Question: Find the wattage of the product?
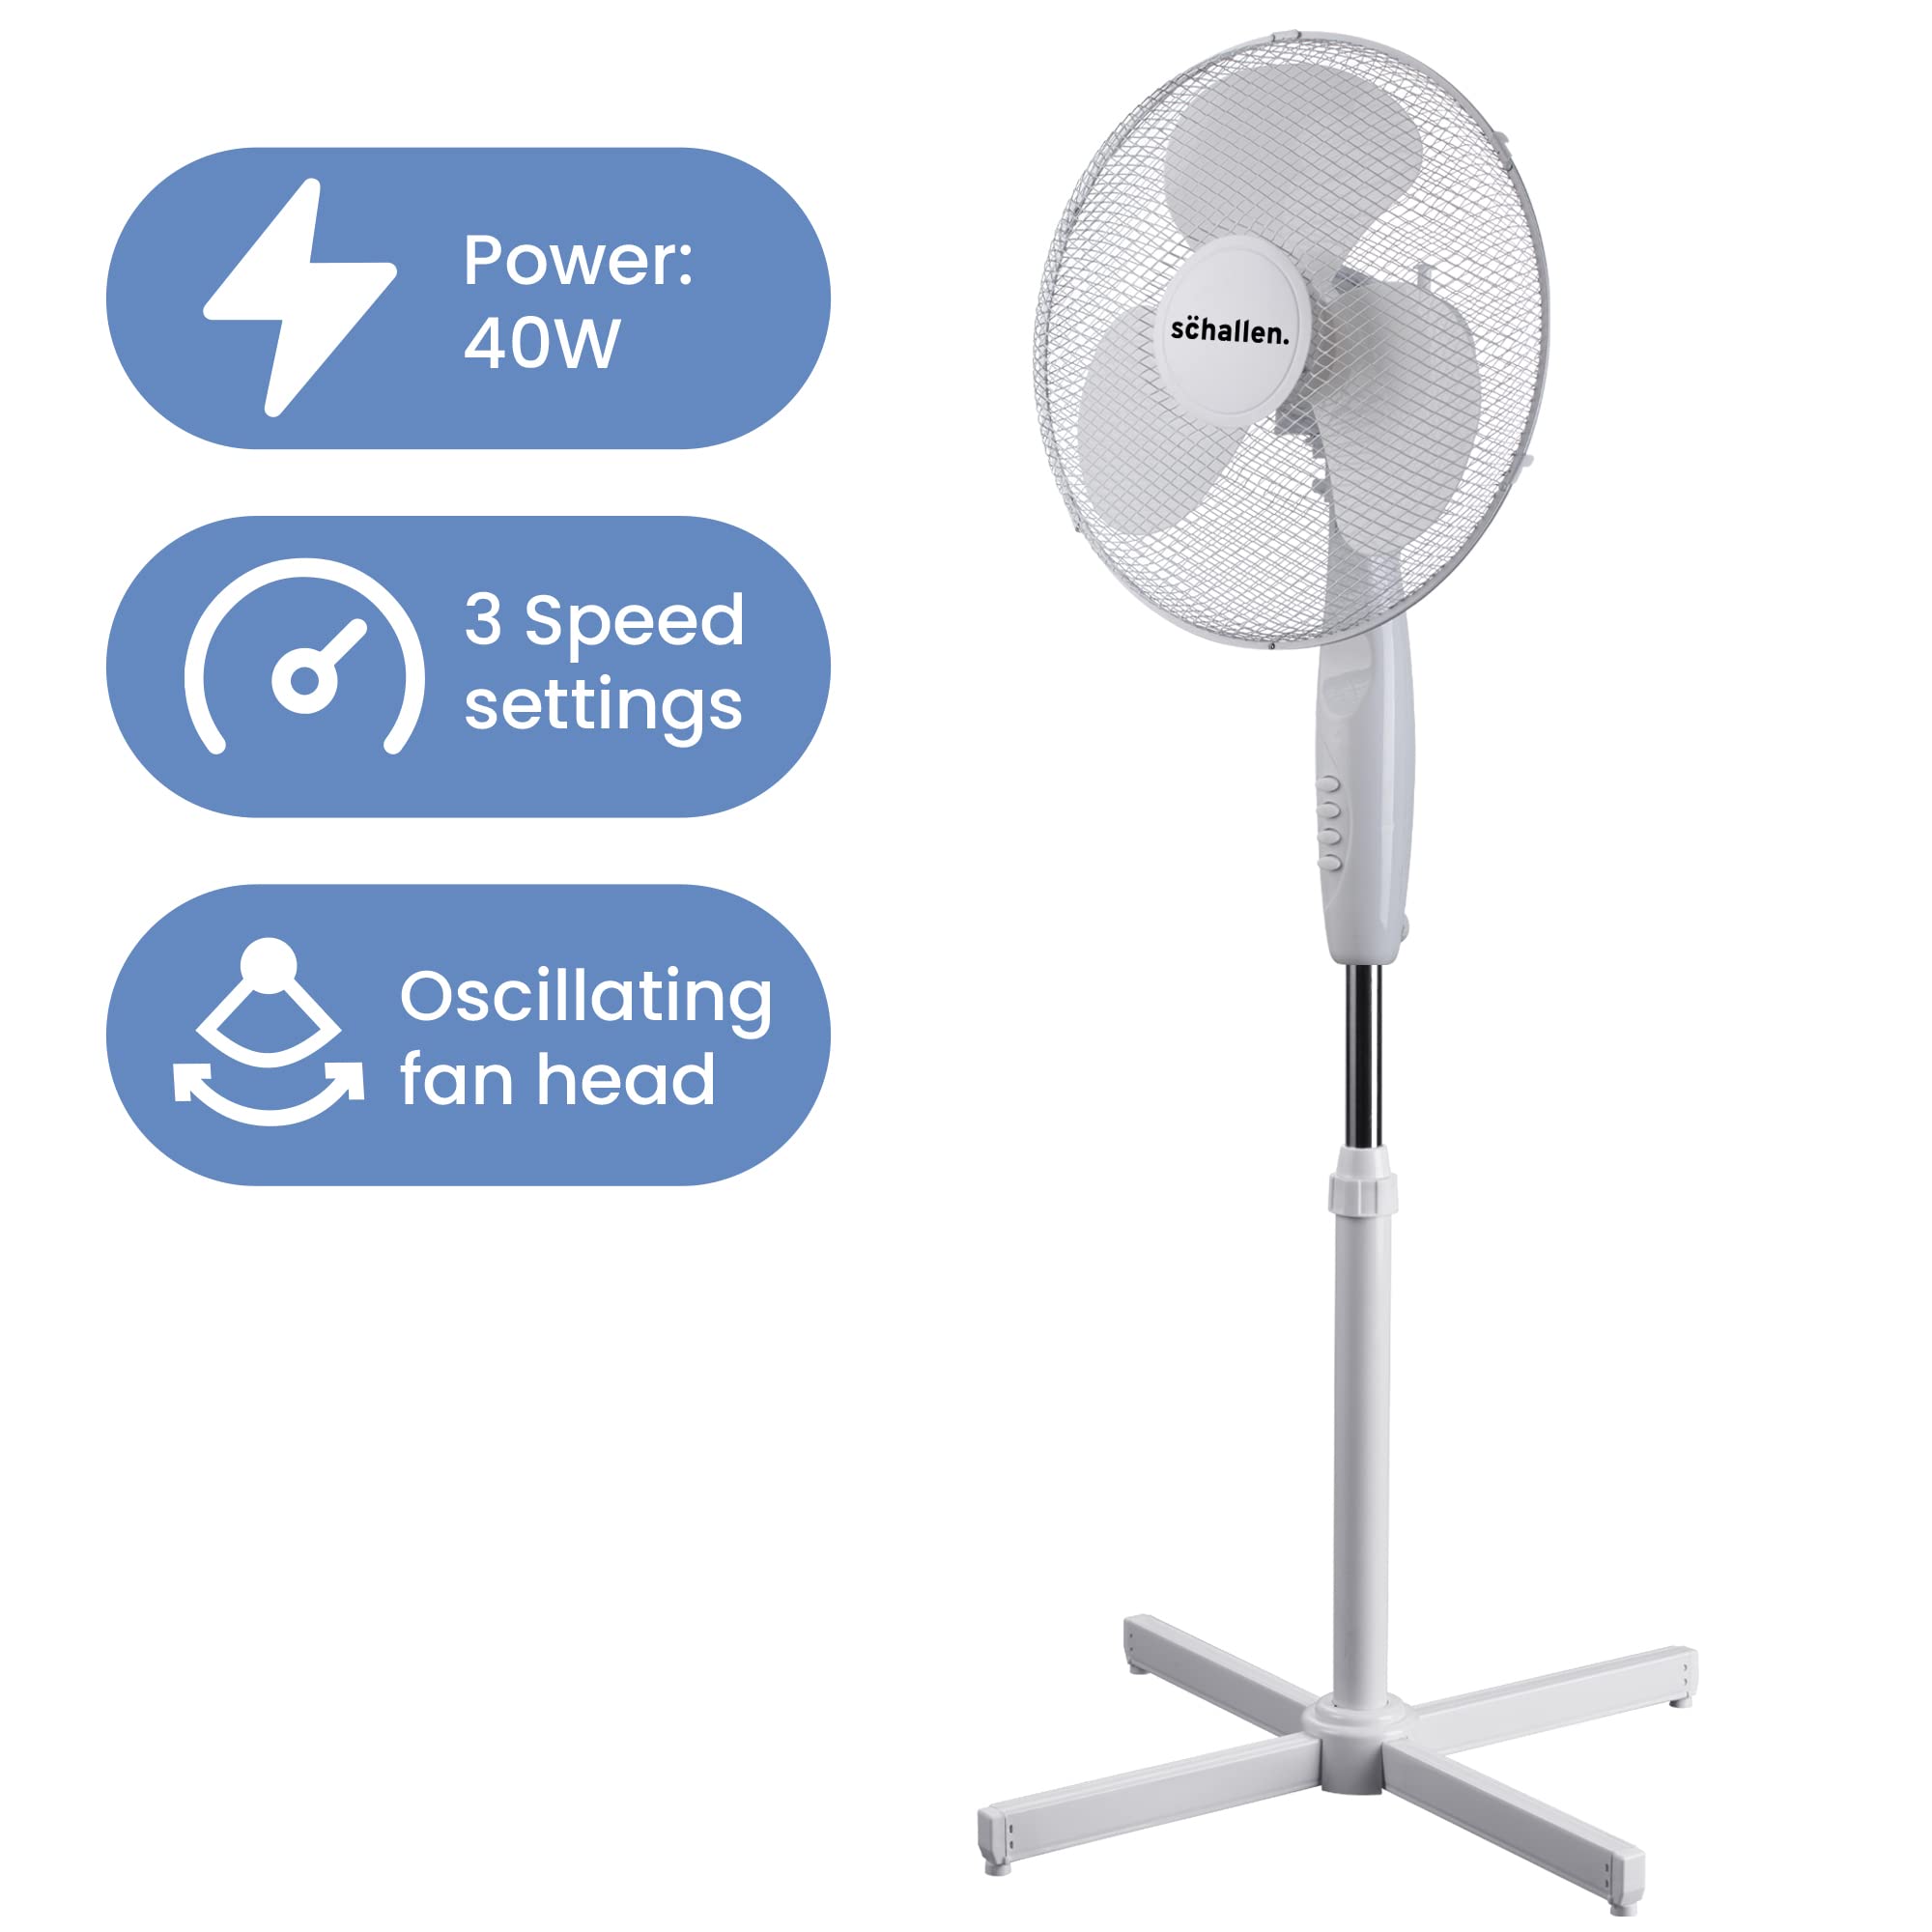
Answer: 40.0 watt